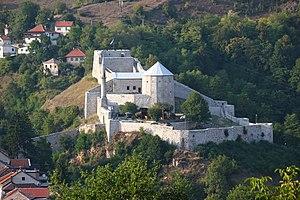
Travnik est une ville et une municipalité de Bosnie-Herzégovine située dans le canton de Bosnie centrale et dans la Fédération de Bosnie-et-Herzégovine. Selon les premiers résultats du recensement bosnien de 2013, la ville intra muros compte 16 534 habitants et la municipalité 57 543.
Cet article recense les monuments nationaux situés sur le territoire de la municipalité de Travnik en Bosnie-Herzégovine et dans la Fédération de Bosnie-et-Herzégovine. La liste établie par la Commission pour la protection des monuments nationaux compte 15 monuments nationaux inscrits sur la liste principale et 10 monuments inscrits sur une liste provisoire.
La forteresse de Travnik se trouve en Bosnie-Herzégovine, sur le territoire de la ville de Travnik et dans la municipalité de Travnik. Elle remonte au Moyen Âge et à la période ottomane et est inscrite sur la liste des monuments nationaux de Bosnie-Herzégovine.